Monteplain

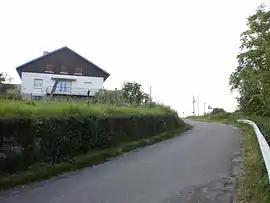
Monteplain South entrance

Monteplain is a commune in the Jura department in Bourgogne-Franche-Comté in eastern France.